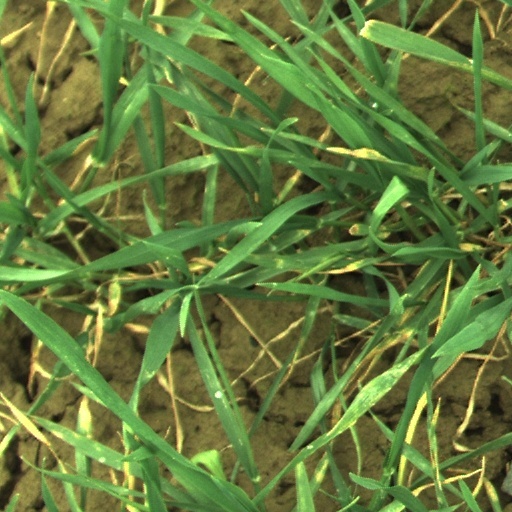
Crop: wheat